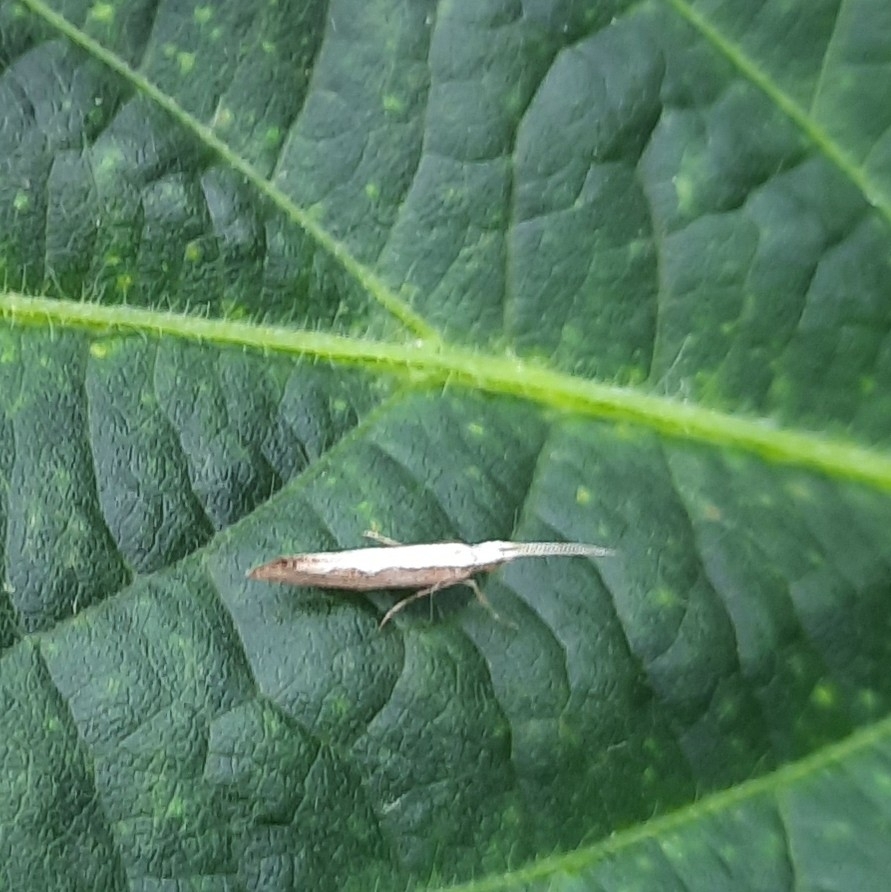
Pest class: diamondback_moth